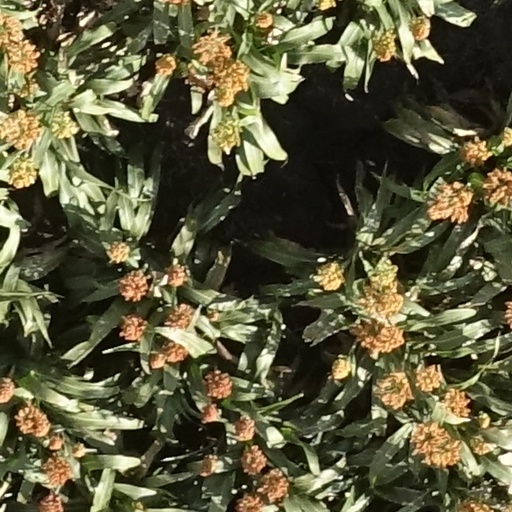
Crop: sorghum